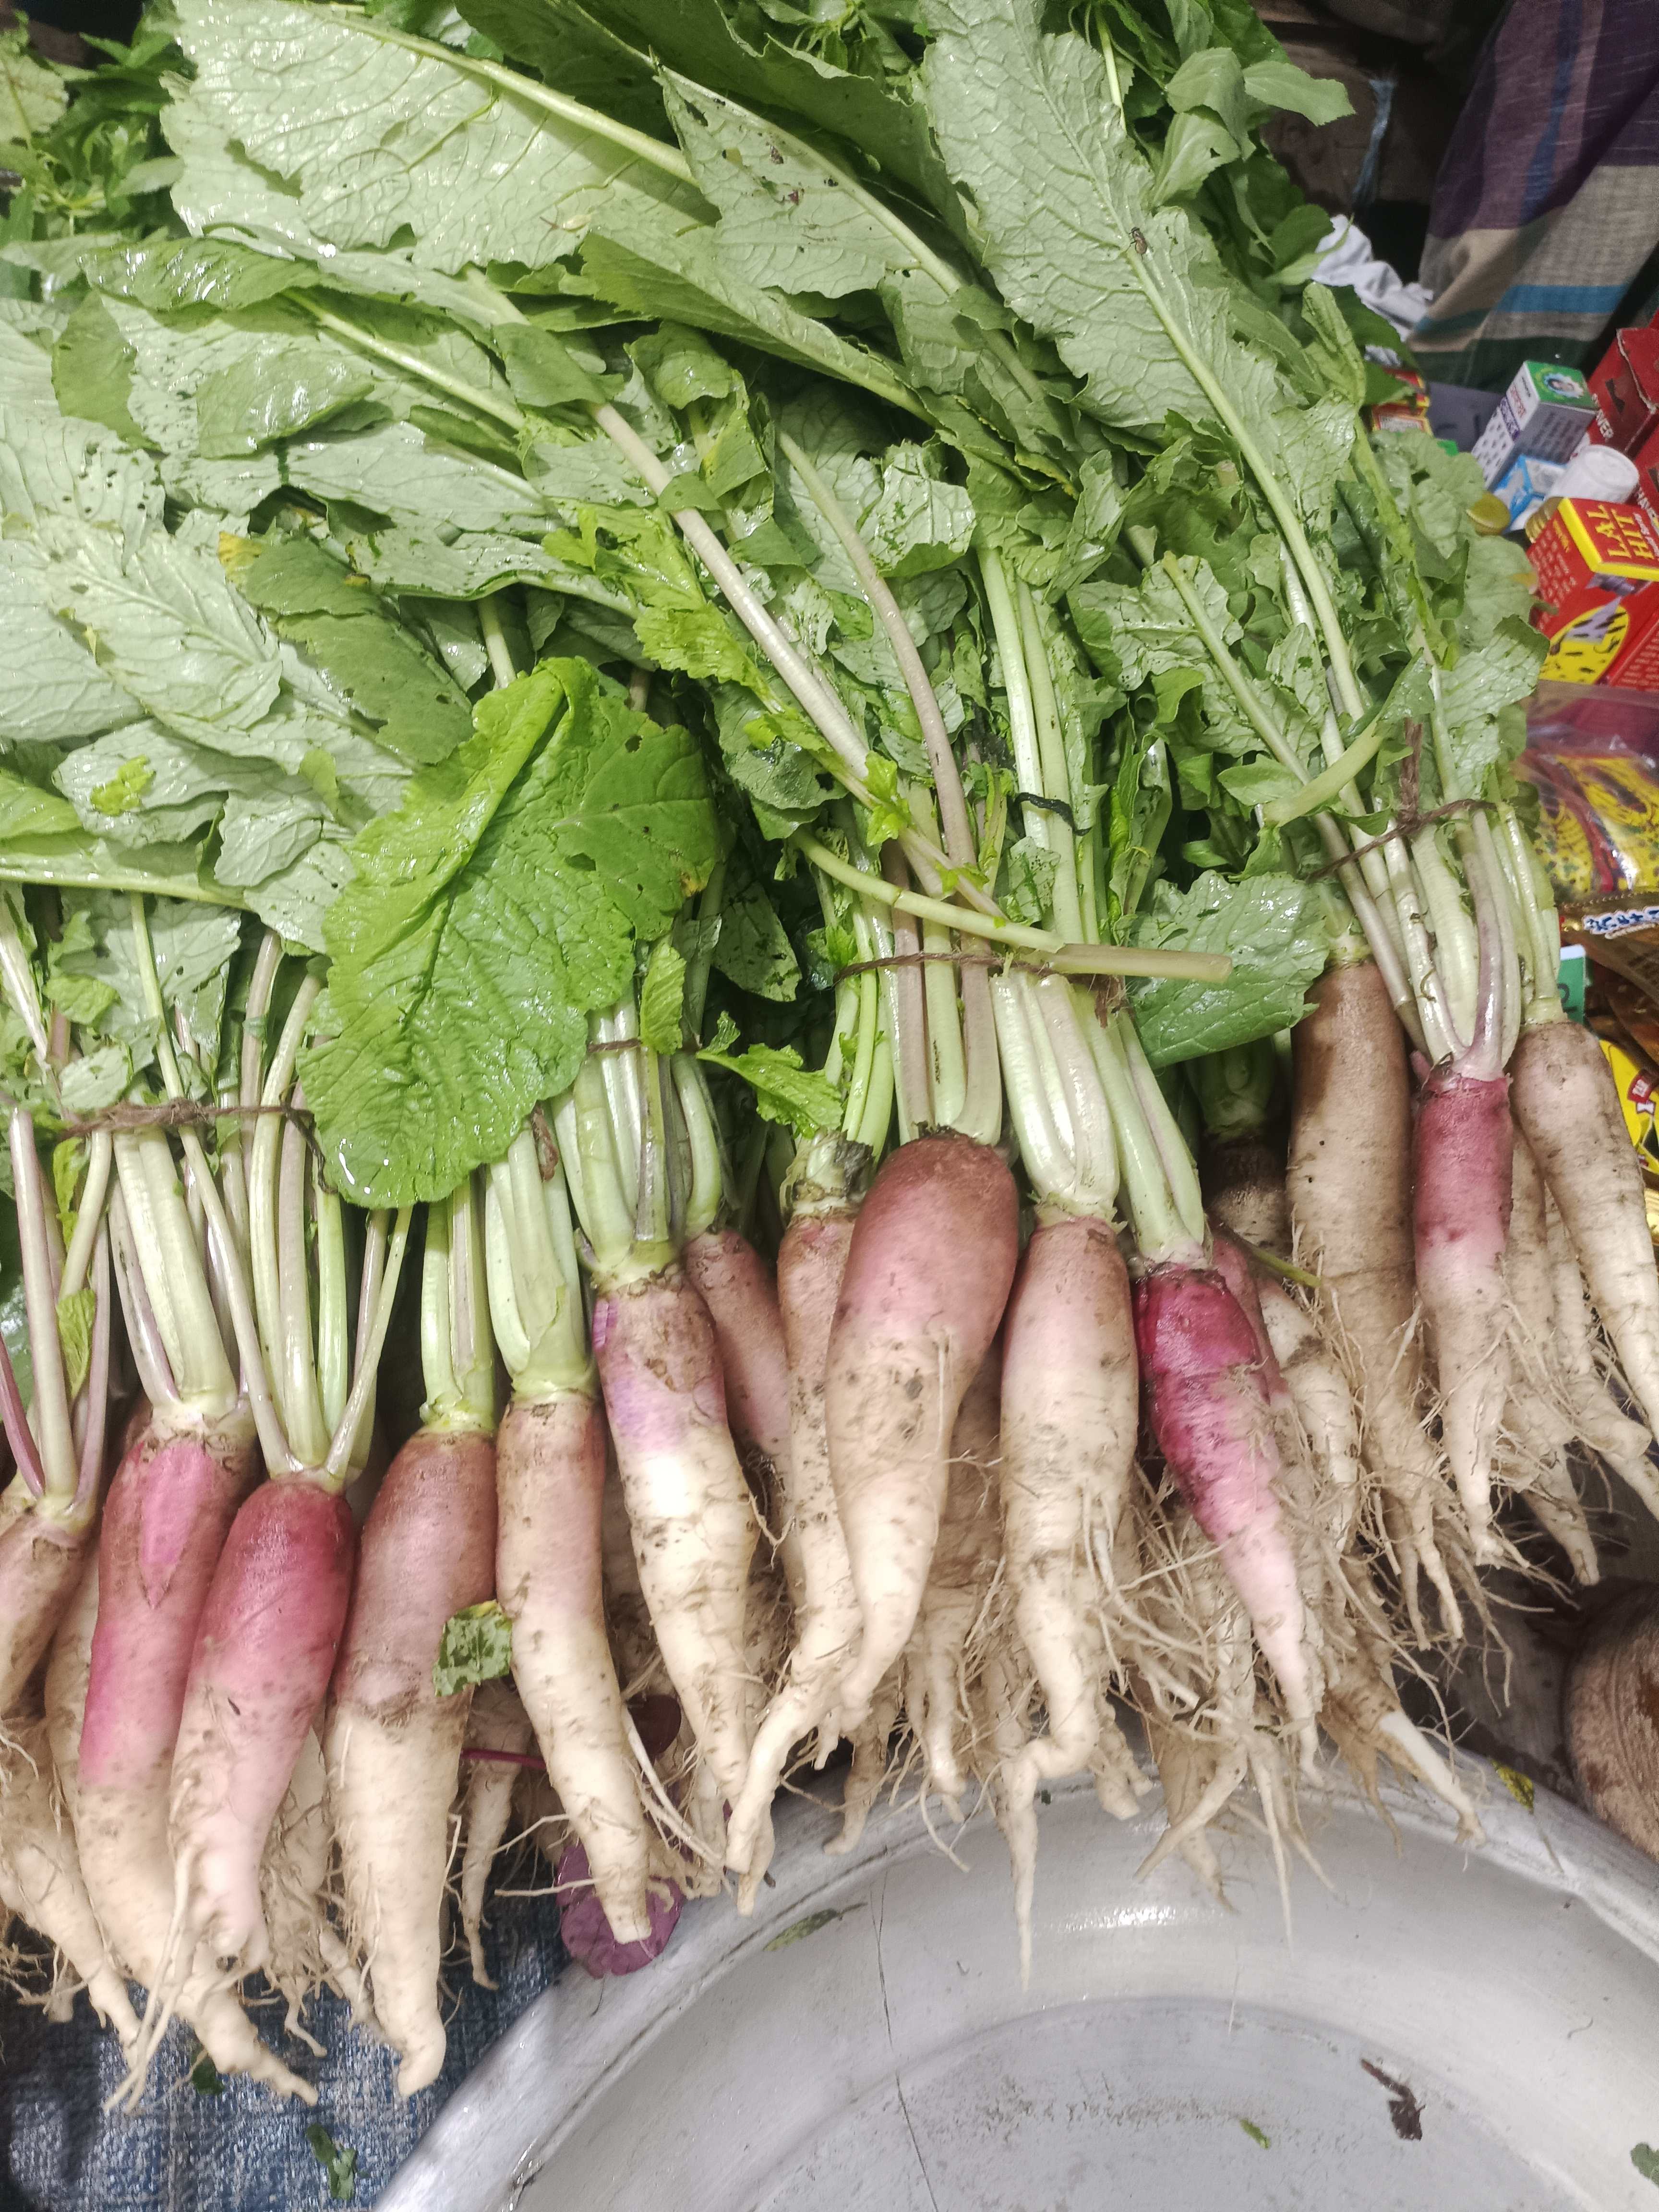
Label: Raphanus sativus